Parambrata Chatterjee

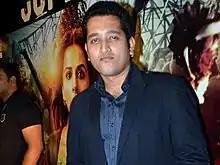
Chatterjee at "Kahaani" success meet

Parambrata Chattopadhyay (born 27 June 1980) is an Indian actor and director. Parambrata started his career with Bengali television and films. He has acted as the fictional character Topshe from Feluda under Sandip Ray's direction. His notable works include "Bhalo Theko" (2003), "Baishe Srabon" (2011), "Sold" (2014), "Kadambari " (2017), "Anukul" (2017), "Pari" (2018), "Ramprasad Ki Tehrvi" (2019), "Dwitiyo Purush"(2020), "Bulbbul" (2020) and "Doctor Bakshi" (2023). He made his Hindi debut in "Kahaani" (2012), starring with Vidya Balan and Nawazuddin Siddiqui.